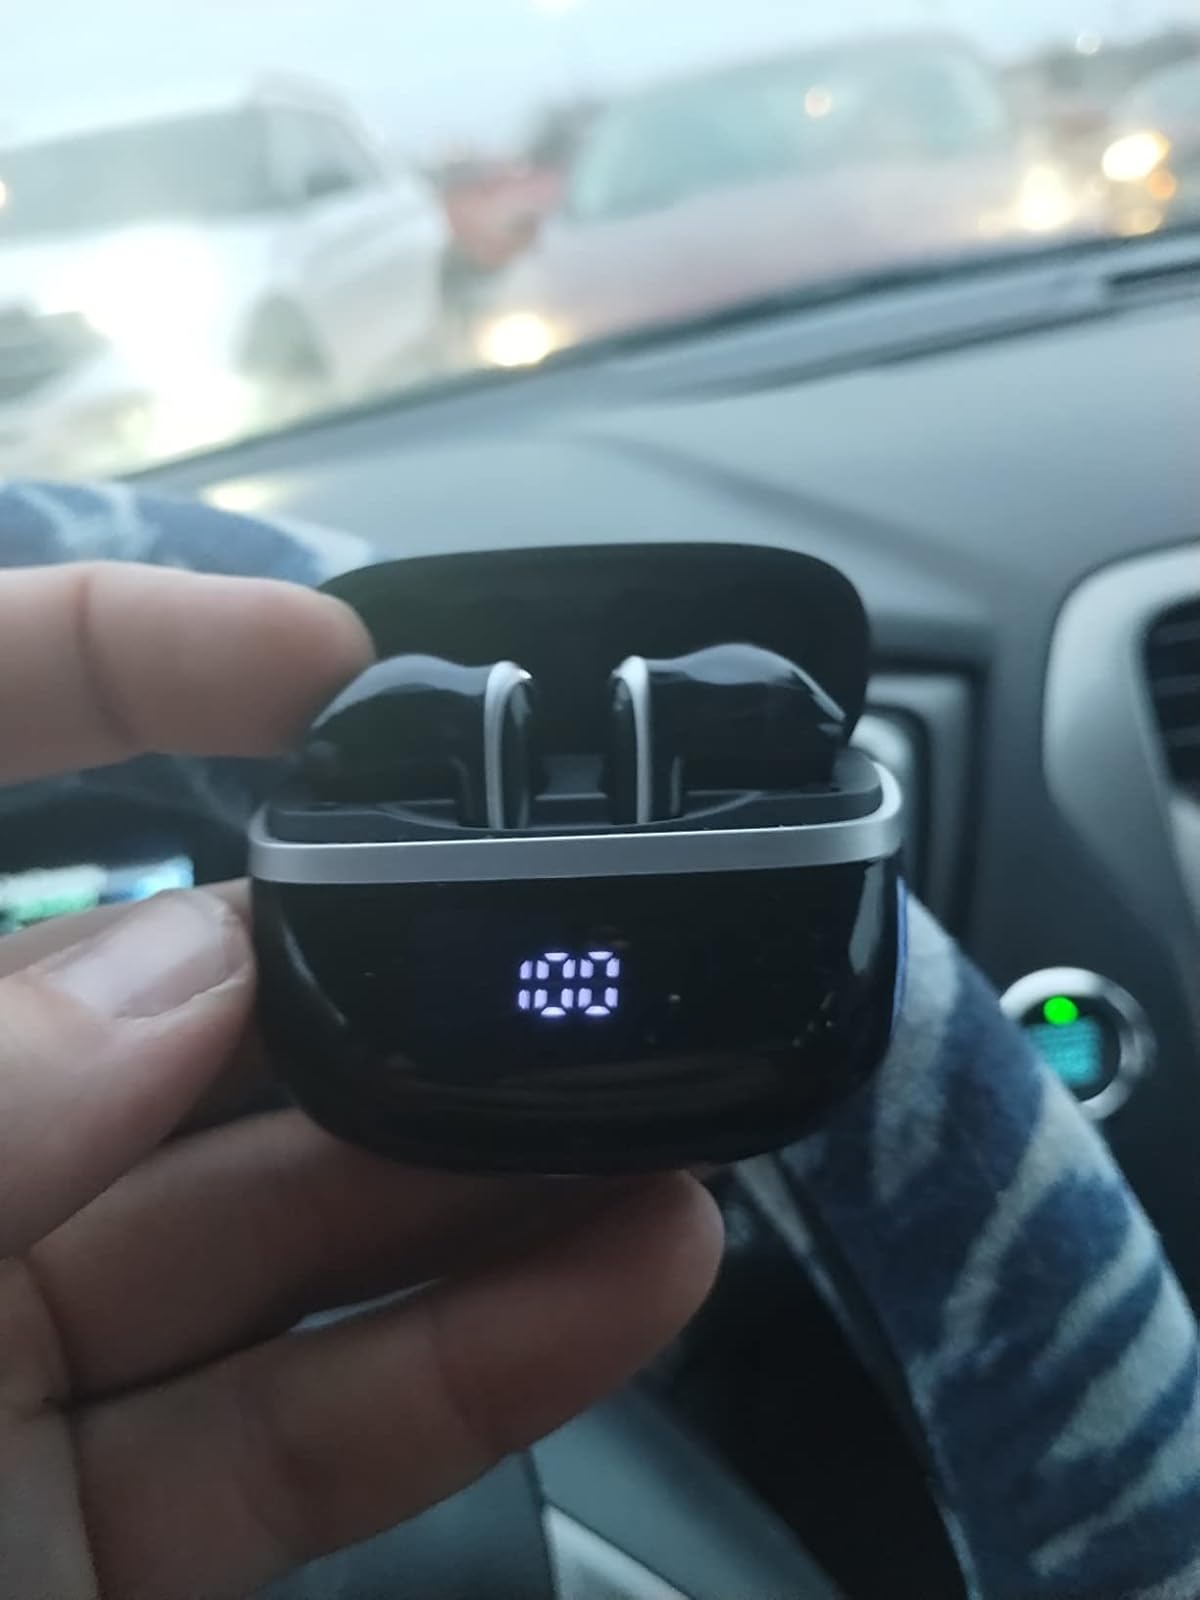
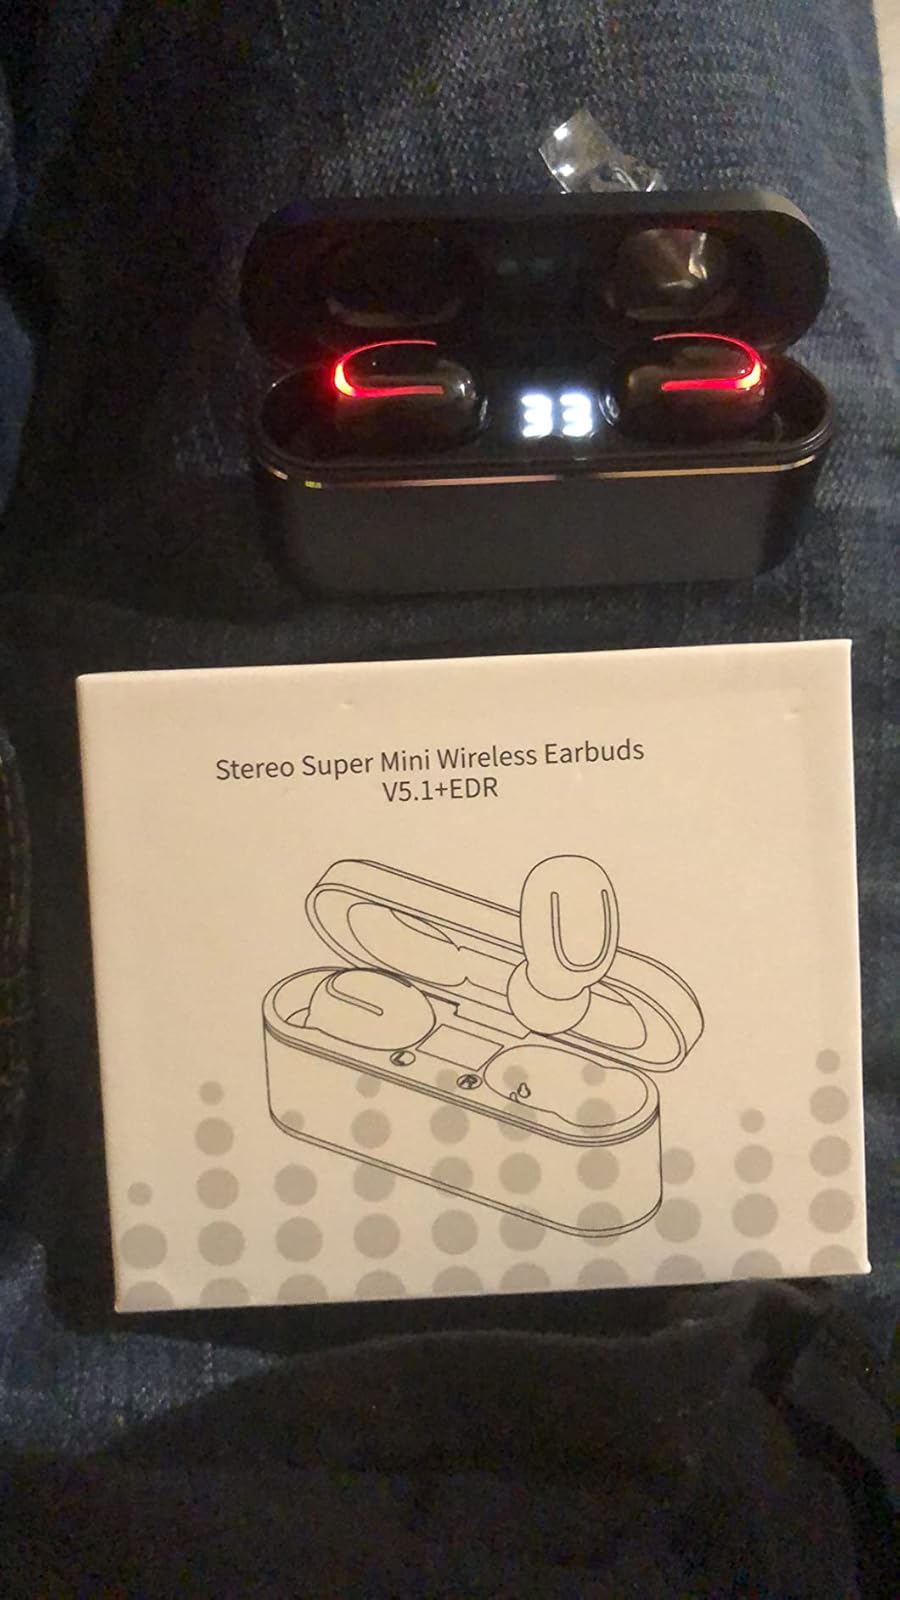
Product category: earbuds
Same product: no